Wolfson family

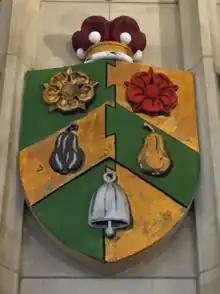
The coat of arms of Leonard Wolfson, Baron Wolfson

The Wolfson family is a British Jewish family known for its business, philanthropic, and political activities. The family owes its initial fame to Sir Isaac Wolfson, who built the Great Universal Stores retail empire and created the Wolfson Foundation.